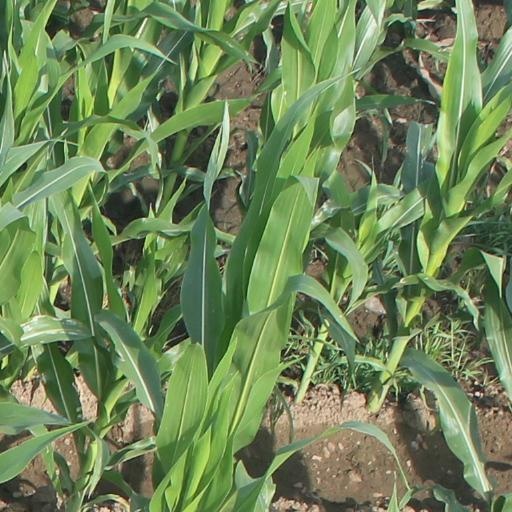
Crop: maize; corn